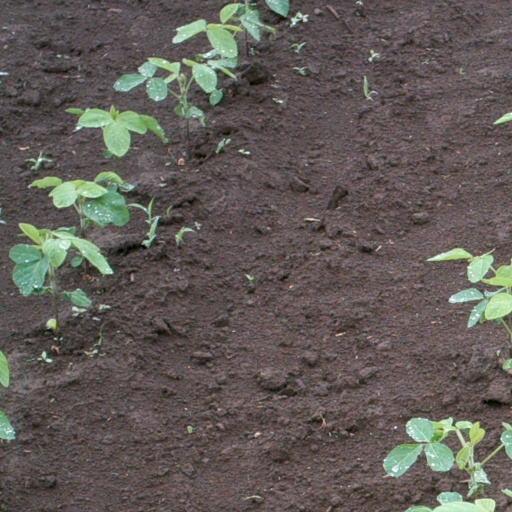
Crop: soybean